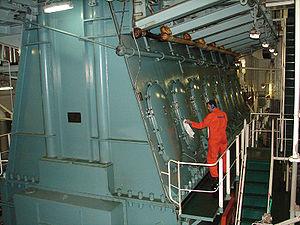
Moteur Diesel de propulsion d'u VLCC Algarve
En construction navale, la propulsion désigne l'ensemble des systèmes qui permettent aux navires et bateaux de se déplacer. Elle est effectuée par un propulseur entraîné par un moteur. Le propulseur peut être :